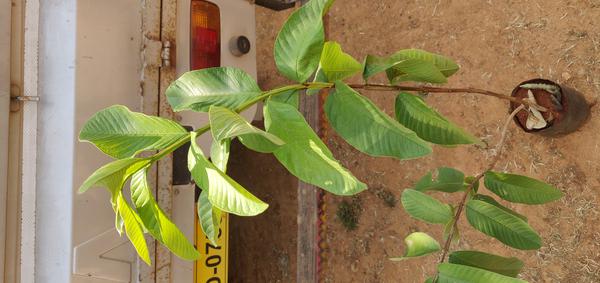
Plant: Gauva